Kaliningrad

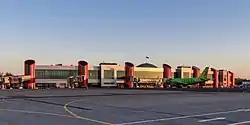
Khrabrovo Airport

The Kaliningrad Devau Airport, which opened in 1919, was one of the first civilian airports in the world, and the first in Germany. In 1922, the first planes of the Moscow-Riga-Königsberg, the first international airline of the Soviet Union, arrived in here for the first time. After World War II, the airport was used for local flights until the 1970s.